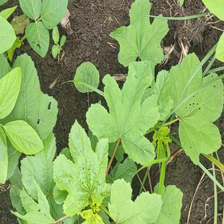
Weed species: Little_Mallow(Malva parviflora)